Typhoon Mindulle (2016)

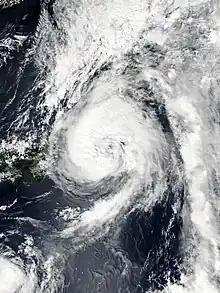
Typhoon Mindulle over the Greater Tokyo Area on August 22, with Tropical Storm Lionrock to its southwest

Typhoon Mindulle was a strong tropical cyclone which affected Japan in mid August 2016. The ninth named storm and second typhoon of the 2016 Pacific typhoon season, Mindulle was first noted as a low-pressure area northwest of Guam on August 17. Two days later, it was upgraded into a tropical storm, being named Mindulle. Gradually intensifying, Mindulle peaked as a Category 1-equivalent hurricane on the Saffir-Simpson scale on August 22 before making landfall in Chiba Prefecture later that day. Mindulle rapidly weakened, dissipating the next day.